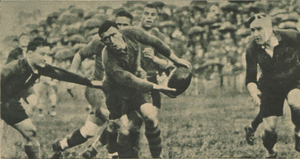
Ouverture du joueur perpignanais Triquera, à droite Joseph Griffard
Joseph Griffard, né le 13 novembre 1905 à Limoges et mort le 13 mars 1984 à Toulouse, est un joueur de rugby à XV international français et de rugby à XIII international français, évoluant au poste de pilier ou de deuxième ligne.
La Coupe de France de rugby à XIII 1935 est organisée durant la saison 1934-1935. La compétition à élimination directe met aux prises huit clubs français occupant alors les huit meilleurs places du Championnat de France 1935.. L'édition est remportée par Lyon-Villeurbanne. Ainsi Côte basque XIII et Béziers, forfaits, ne prennent part à cette édition.